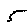
Label: 5